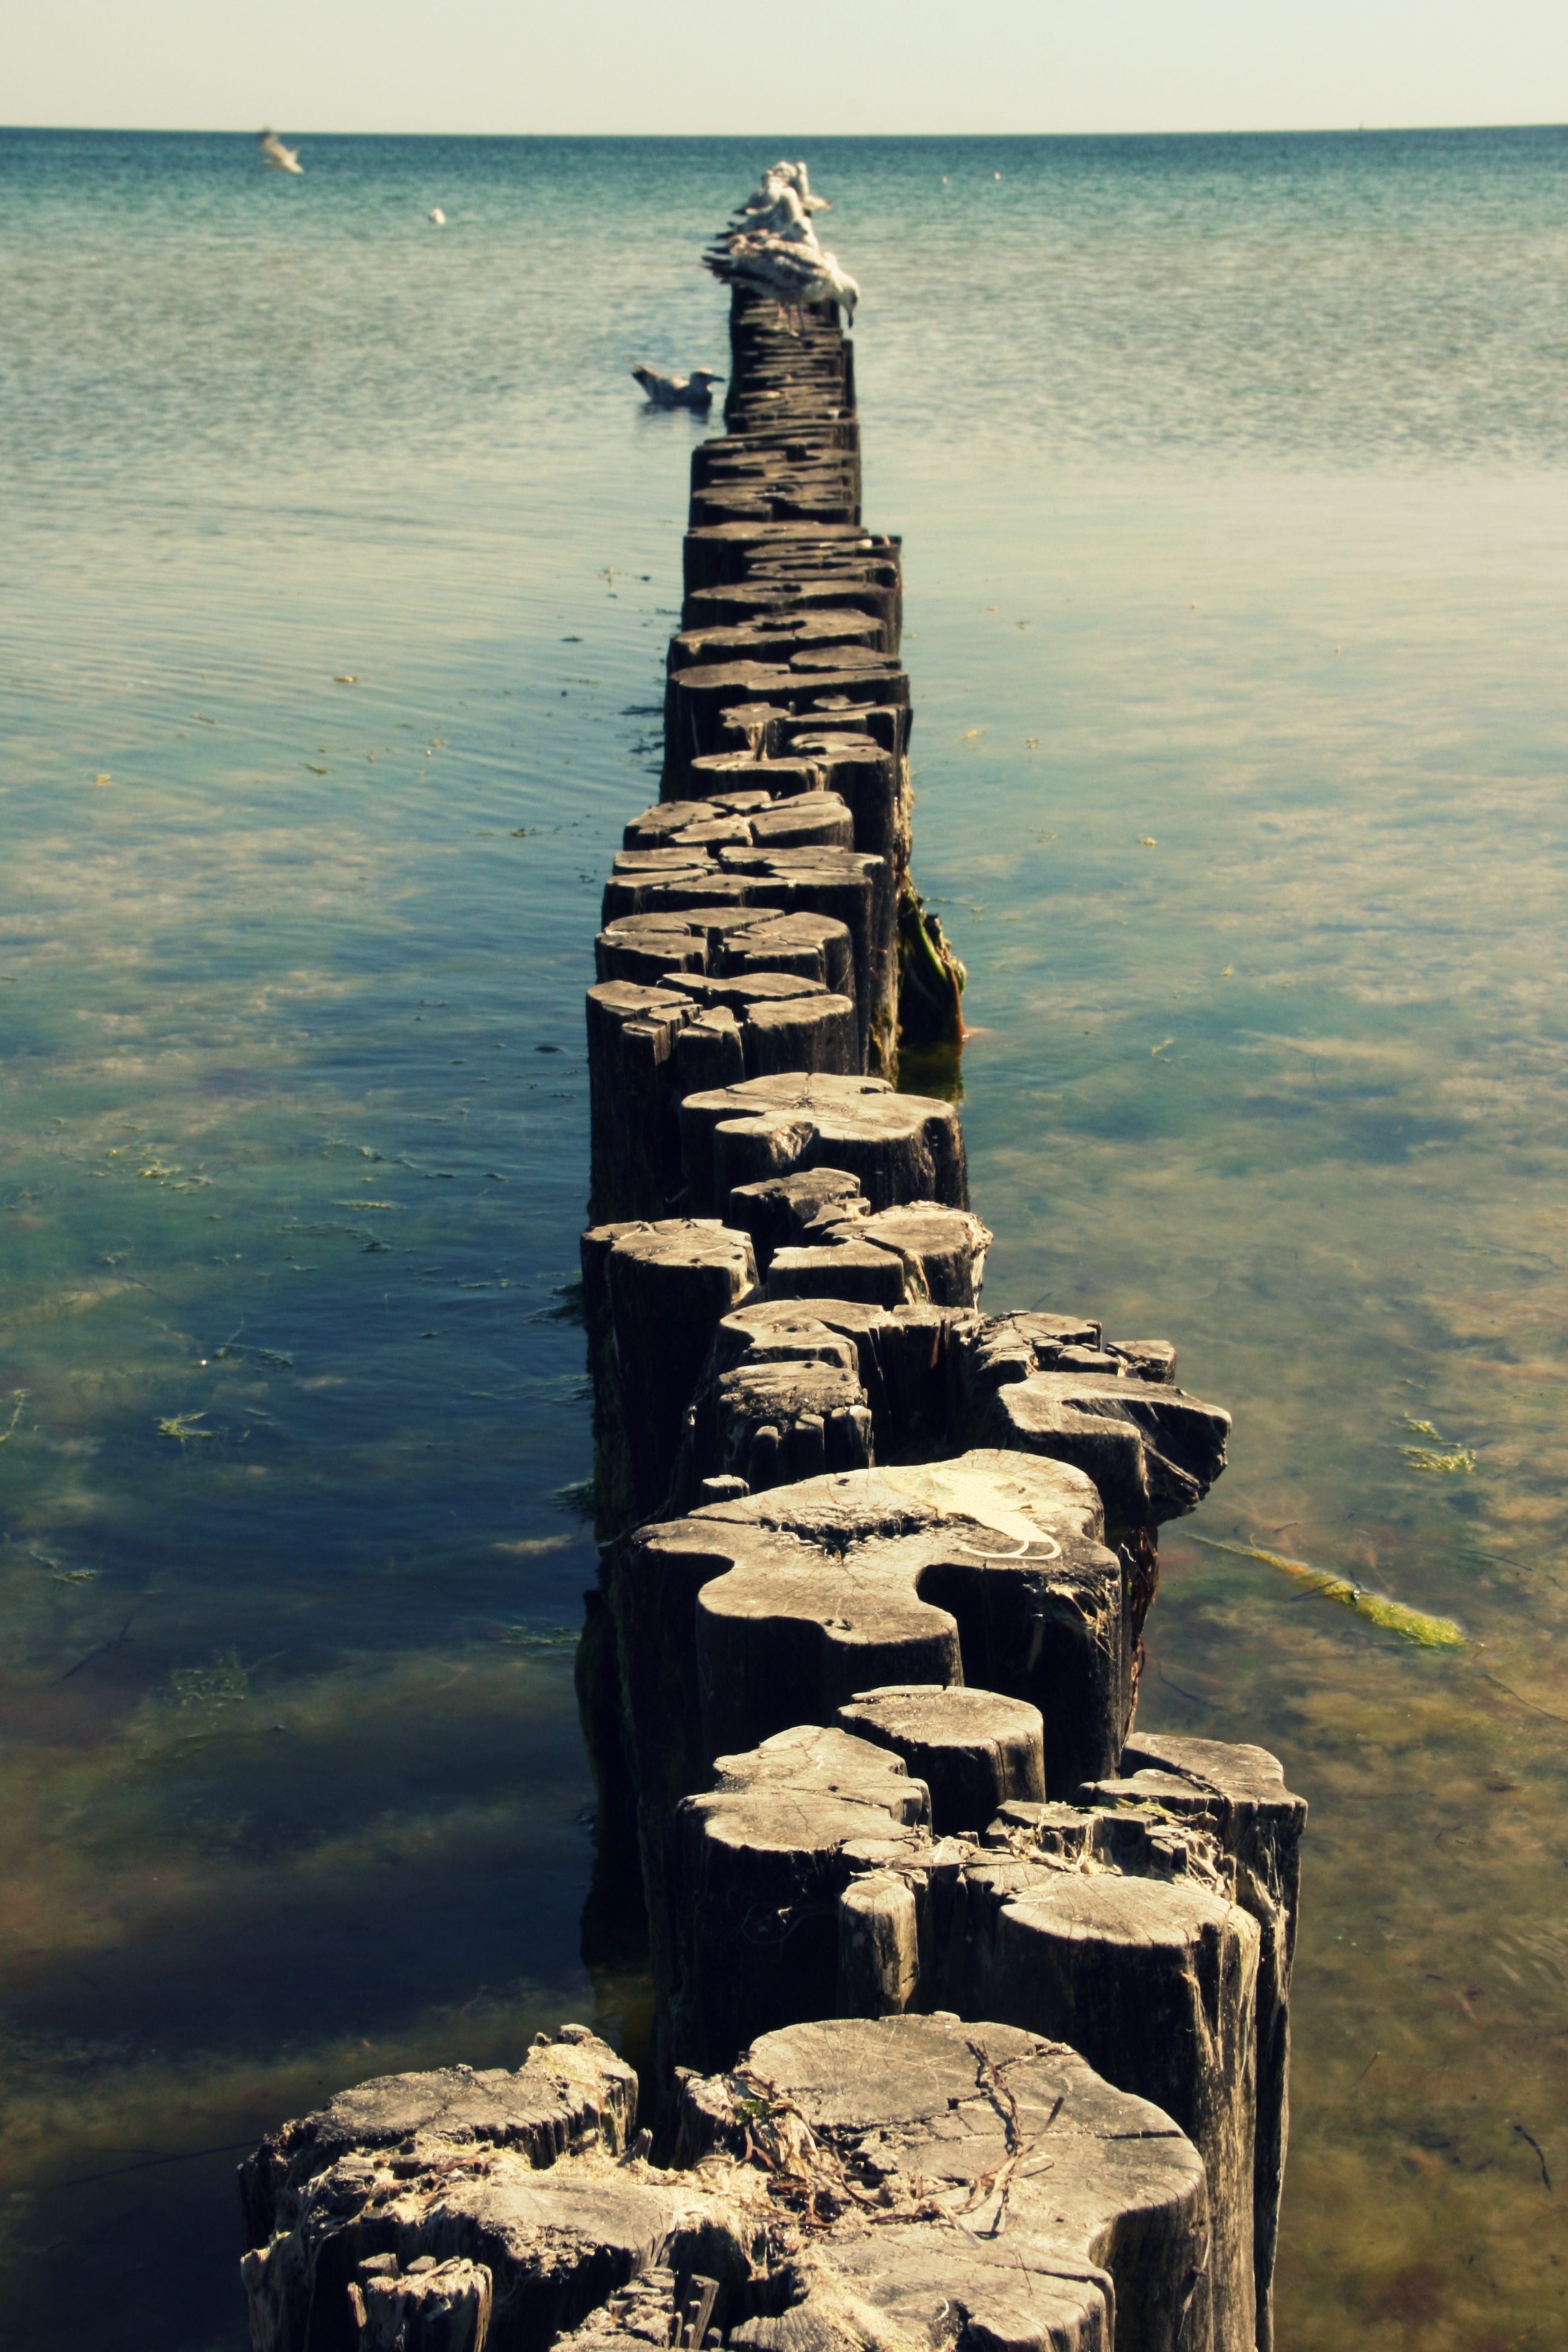
sea, coast, water, nature, rock, ocean, horizon, cliff, statue, reflection, tower, landmark, terrain, material, sculpture, temple, target, cape, monolith, forward